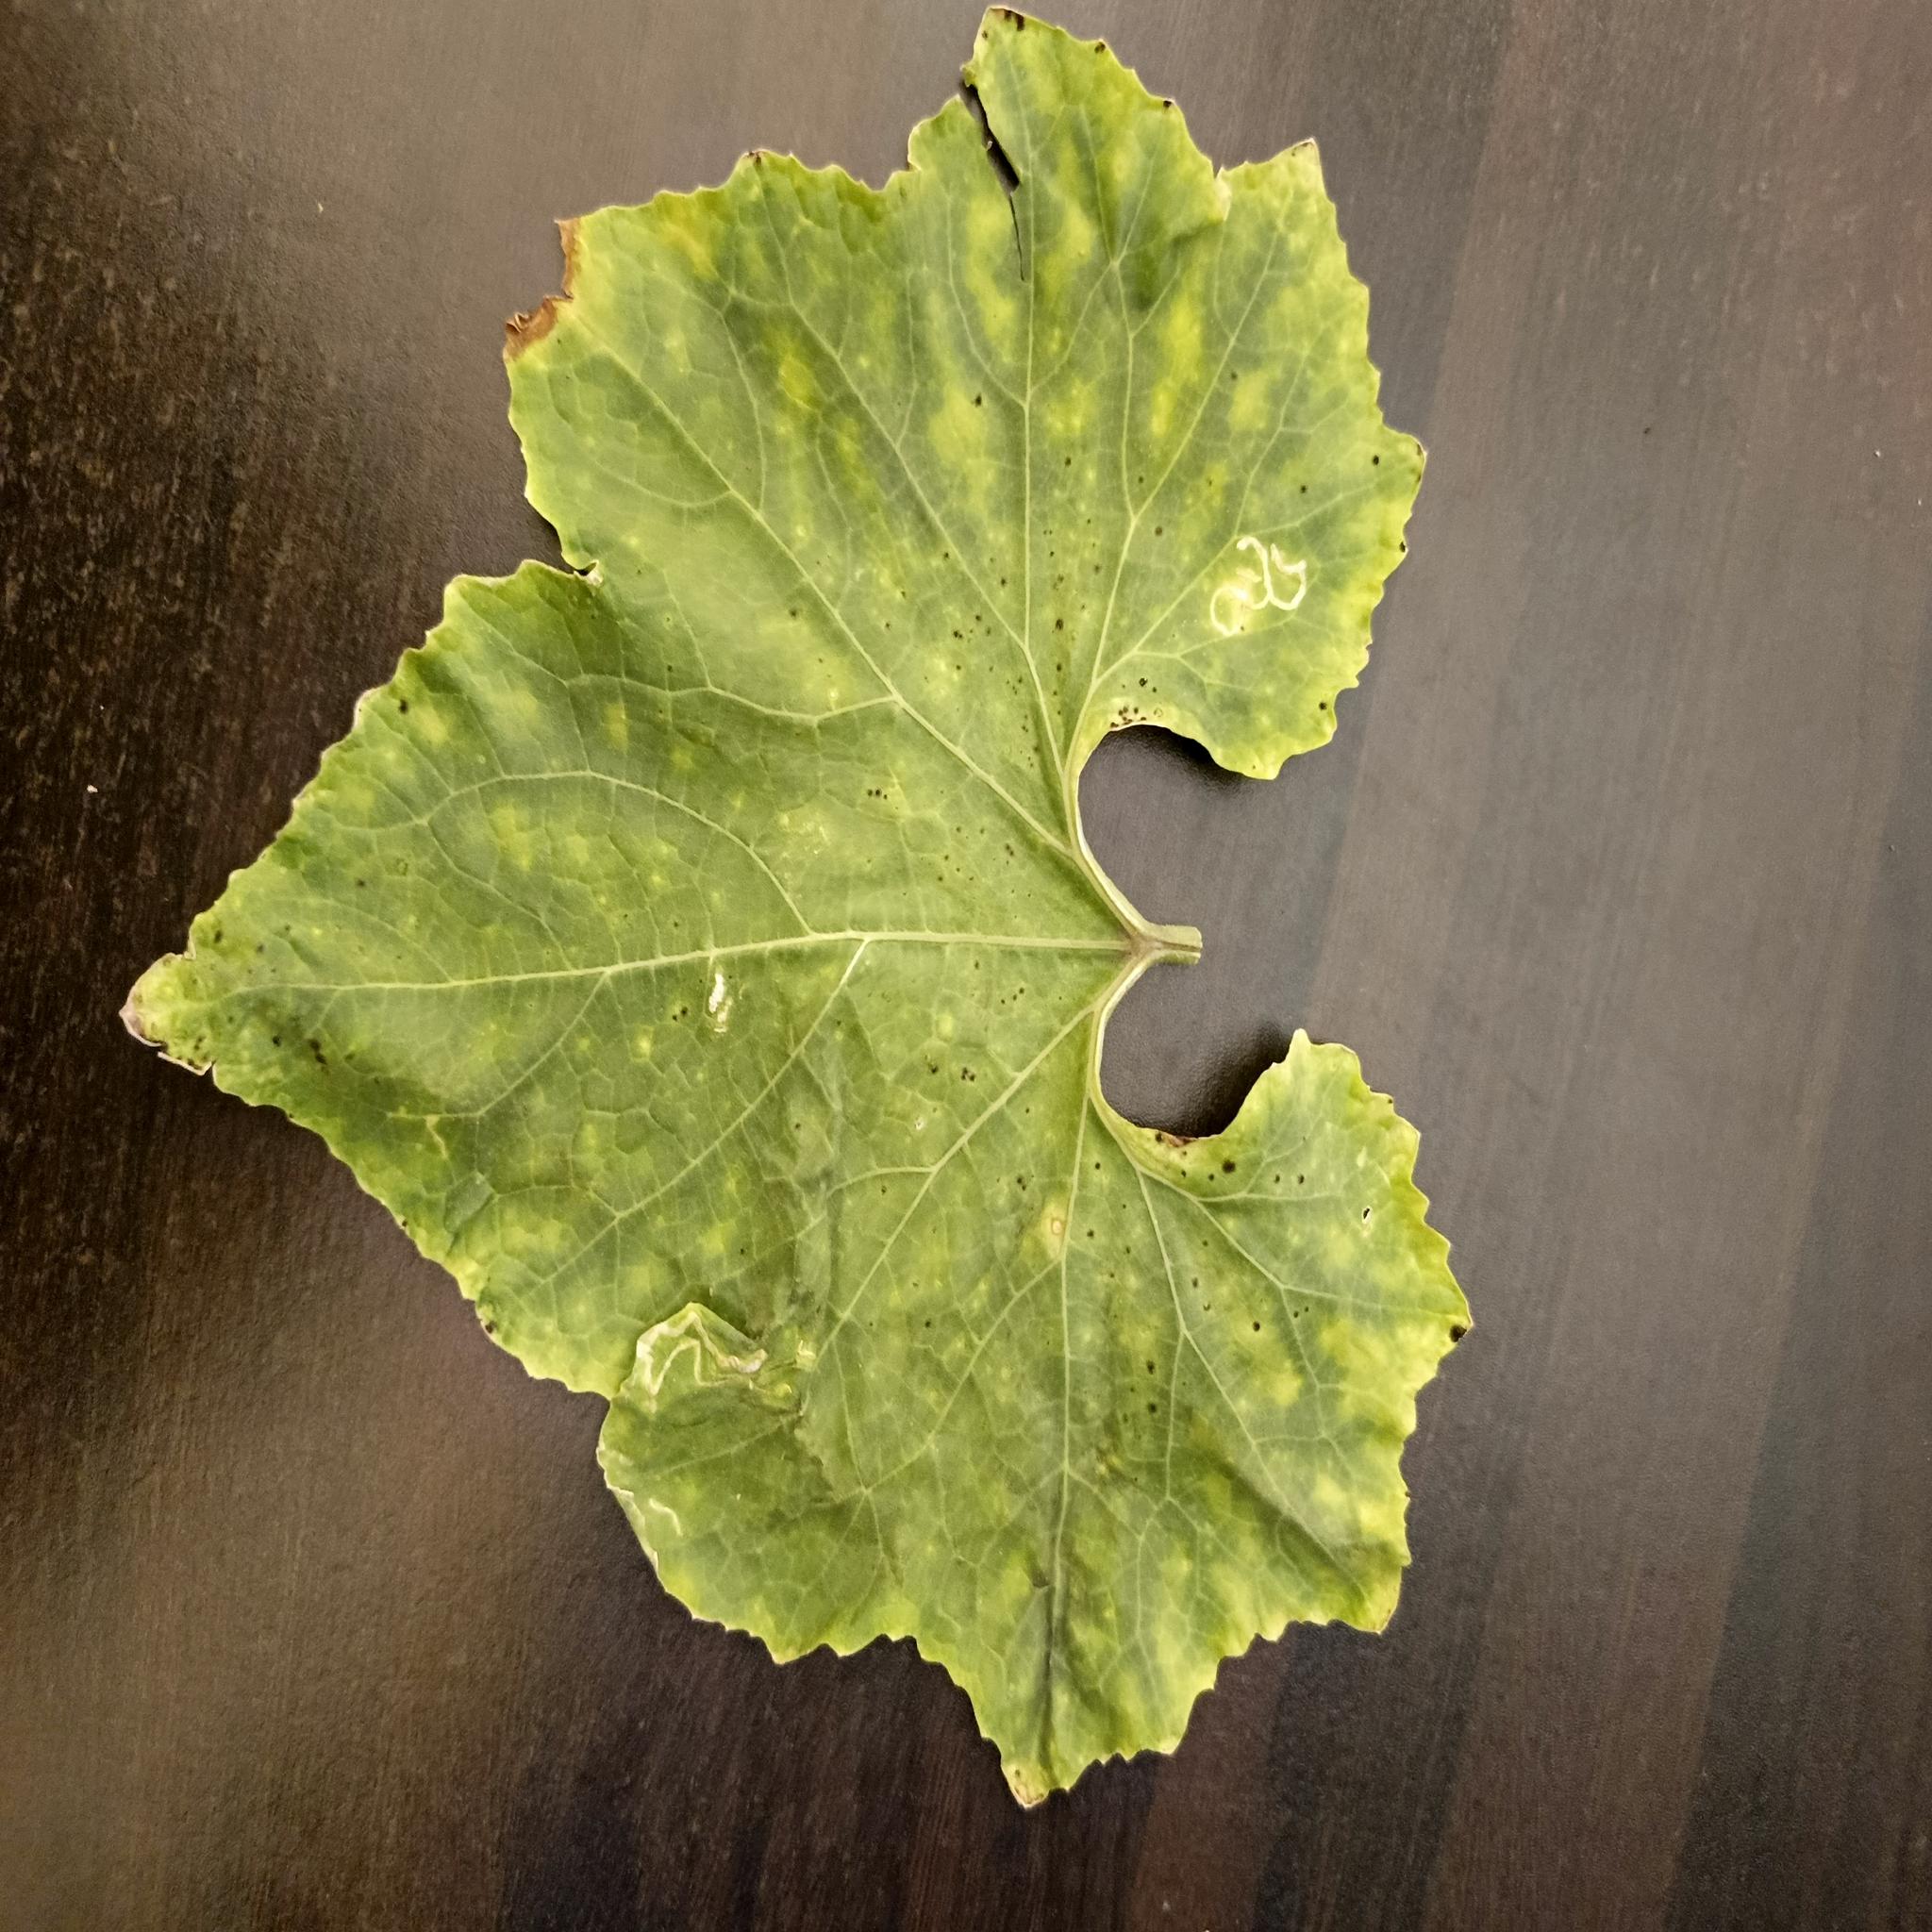
Label: Leaf miner